Karlssteg

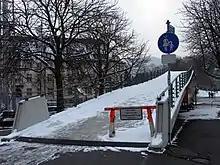
Karlssteg with warning barrier in winter

At the opening, a four-tonne construction vehicle stood alongside Lord Mayor on top of the 664.000 Deutsche Marks (approximately 300,000 British pounds) to demonstrate the load-bearing capacity. The artificial resin coating on the bridge causes problems due to its loosening from the concrete, and has had to be renovated several times over the last few years. Also, the flooring does not tolerate the scattering of road salt. Therefore, in the event of snow and ice, barriers with warning signs are put in place to prevent pedestrians from crossing the bridge. Initially, the installation of a heating system was discussed but proved too costly to be put in place.